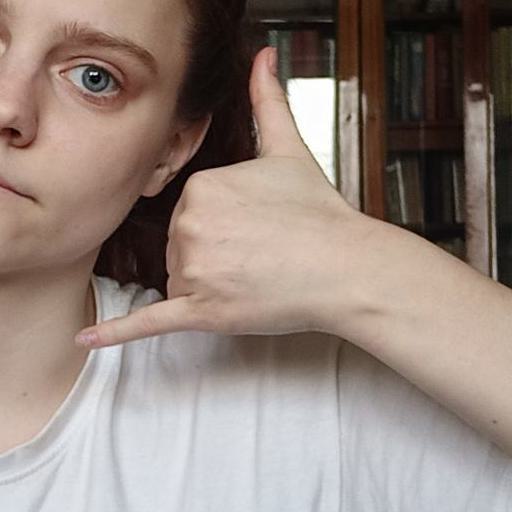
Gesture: call